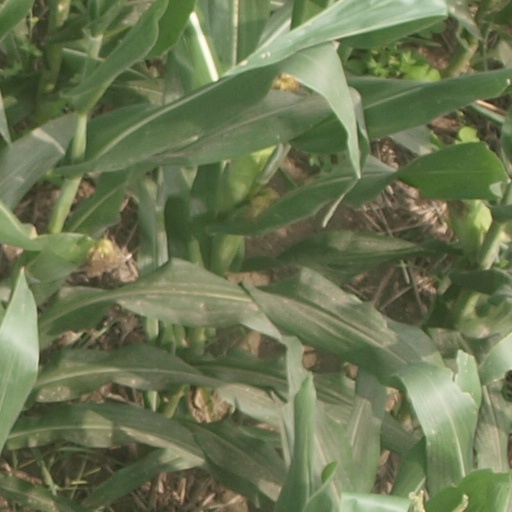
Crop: maize; corn